River Irvine

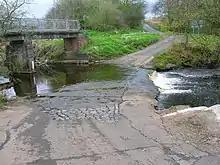
The Bringan Ford on the Fenwick Water.

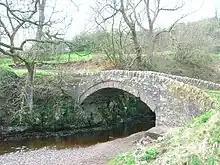
The Law Bridge over the Glen Water near Darvel. 2007.

The toll road authorities found fords something of a nuisance as passage was free unlike the bridge where a toll was levied. To prevent this they often obtained authority to deepen the fords in the river to force the use of bridges on the toll roads; very few fords therefore remain in Ayrshire. Even the Dean Ford has ceased to exist on the Kilmarnock Water after resolution of difficulties to do with the legal transfer of the property to the council by Lord Howard de Walden and the legal definition of the boundaries of the lands gifted. Further up the Fenwick Water the Bringan Ford still survives. Many of the fords eventually developed wooden footbridges alongside, such as at the Bringan Ford and as at Knockentiber in 1860 on the old Kilmarnock Road ford. The fine 'suspension bridge' footbridge at the Dean Ford was famous for collapsing with the weight of sightseers on its opening day. It was replaced with a stronger structure but has been removed due to the ford being bridged over circa 2016.